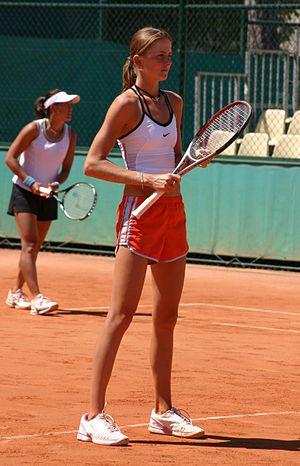
Daniela Hantuchová, née le 23 avril 1983 à Poprad, Tchécoslovaquie, est une joueuse de tennis slovaque, professionnelle de 1999 à 2017.
Le Sony Ericsson K800i est un modèle de téléphone mobile produit par l'entreprise Sony Ericsson, lancé à partir de mai 2006 à un prix initial sans abonnement de 479 € en Europe, 449 $ pour le marché américain ou encore environ 2 400 元 en Chine.